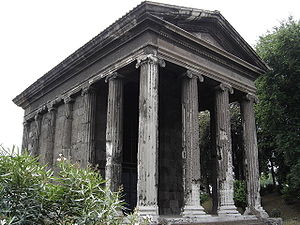
Maria af Egypten / Datering af døden
Portunustempelet i Rom blev bevaret ved at blive omdannet for Sankt Maria af Egypten i 872, ellers ville det sandsynligvis være blevet revet ned som hedensk.
Sankt Maria af Egypten er fejret som en skytshelgen af bodfærdige kvinder, hovedsagelig i den ortodokse kirke, orientalske ortodokse kirker, og orientalske katolske kirker, samt den romersk-katolske kirke og den anglikanske kirke.